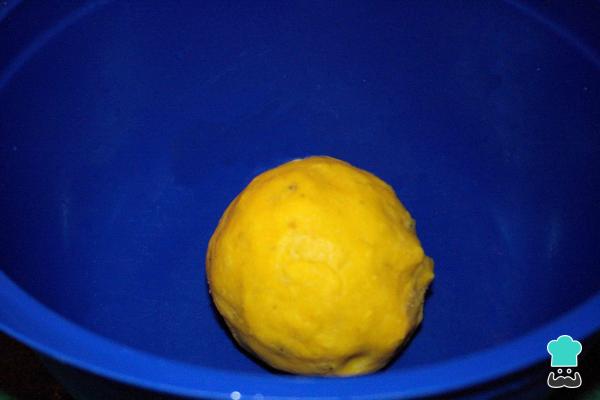
Amasa muy bien el puré de plátano, hasta no encontrar ningún grumo y lograr una consistencia compacta. La sal es opcional, yo a esta receta de arepas de plátano maduro no le pongo.Sí notas que la masa está seca, moja las manos con un poco de agua o aceite. Recuerda, el plátano maduro tiene mucha humedad, así que probablemente no tendrás este problema. Por el contrario, si la masa está muy pegajosa deja que repose un rato para que compacte.Elabora una bola con la masa. Divide la esfera en dos parte y crea otras dos bolas más. A cada esfera de masa dale forma de disco para formar las arepas venezolanas de plátano sin harina de maíz.Truco: Calienta una sartén mientras haces la masa. Es importante que la sartén esté bien caliente antes de colocar las arepas.